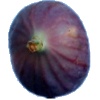
Label: Fig 1